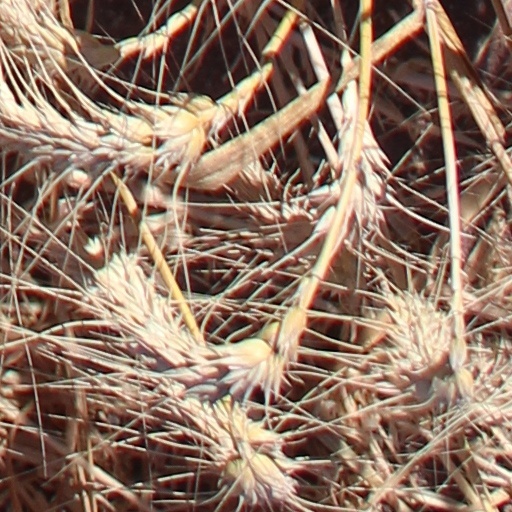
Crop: wheat